Sanctuary of Peninha

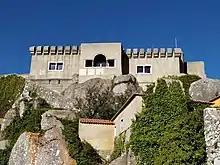
View of the Sanctuary of Peninha, near Sintra in Portugal. The chapel of Nossa Senhora da Peninha is in the foreground with the 20th Century house (or palace) on the hill above.

The Peninha hills had been the location for a small hermitage ever since the foundation of Christianity in Portugal. Evidence of the physical foundations of a medieval hermitage can still be seen and archaeological excavations carried out by the Sintra–Cascais Natural Park uncovered a necropolis made up of graves excavated in the rock, with burials dating from the end of the 12th century, together with a cistern dug into the rock. The Hermitage of San Saturnino was built on the site in the mid-sixteenth century, added to in the seventeenth century and used by monks until the dissolution of the monasteries in Portugal in 1834. It was still occupied by farmers until the 1960s, when it passed to being used as a barn.